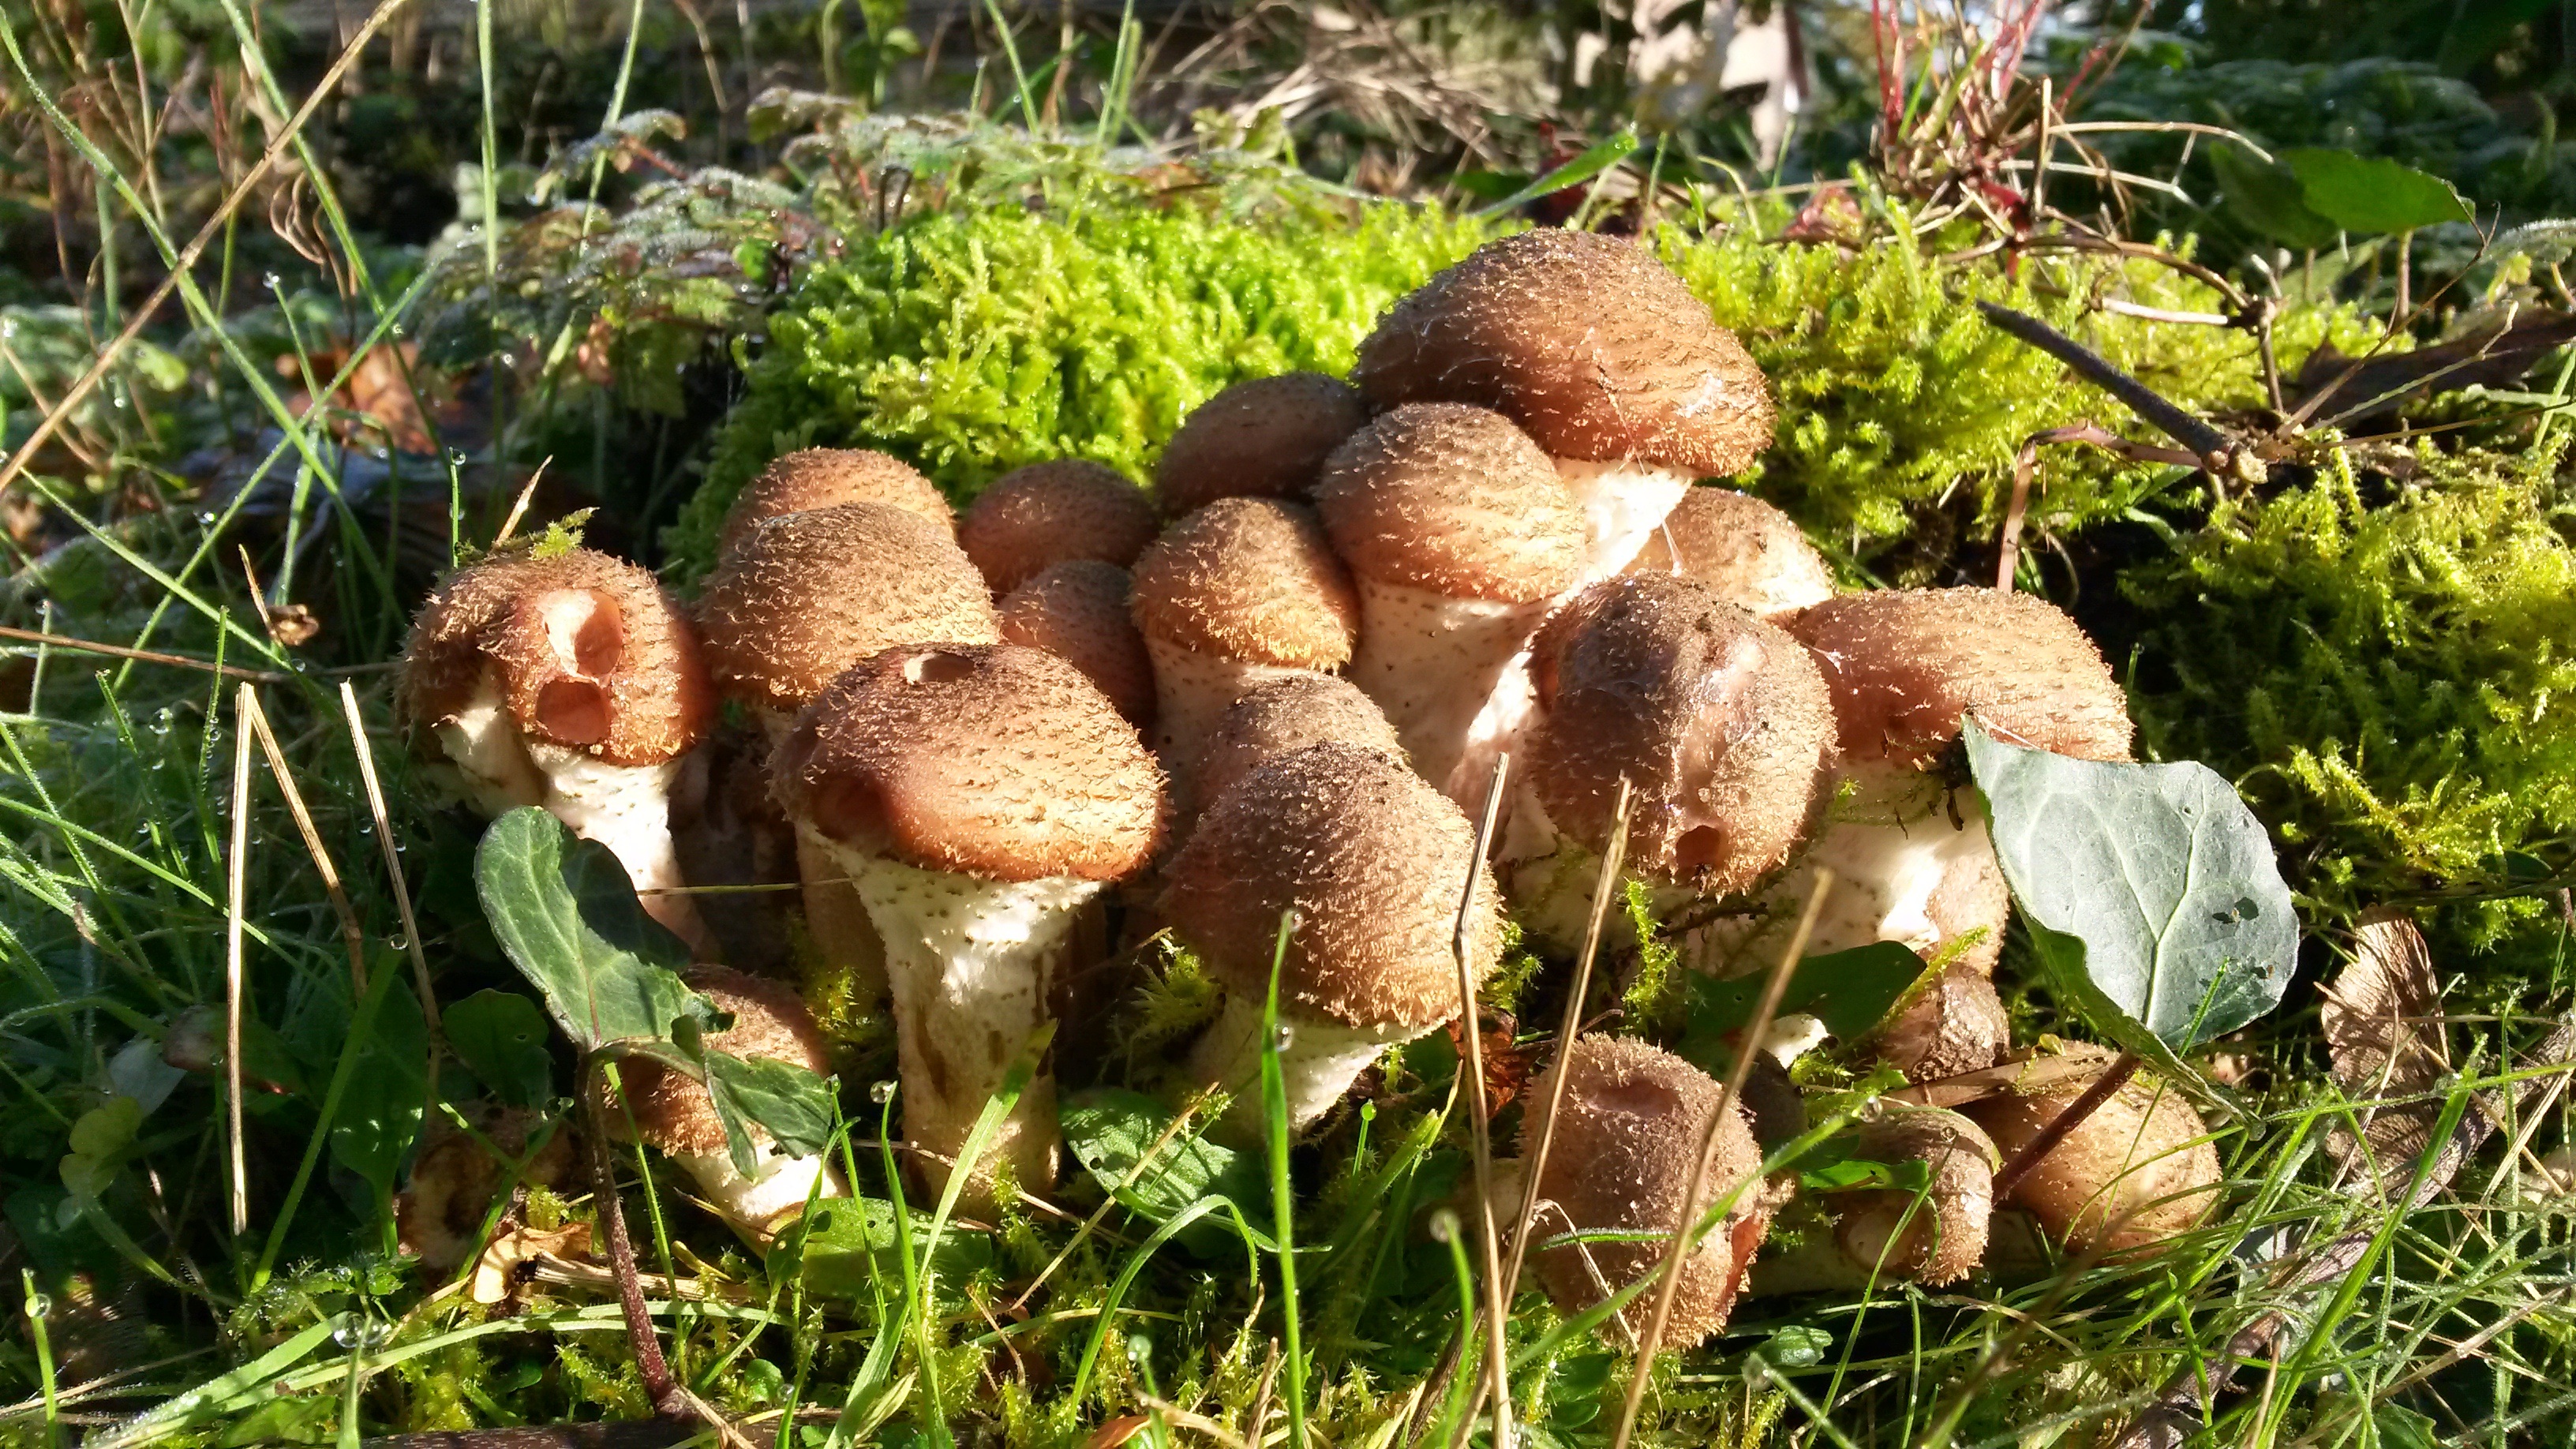
produce, autumn, mushroom, fungus, seasons, mushrooms, woodland, agaric, bolete, agaricus, forest mushrooms, matsutake, oyster mushroom, edible mushroom, grass family, medicinal mushroom, agaricaceae, penny bun, pleurotus eryngii